Web mapping

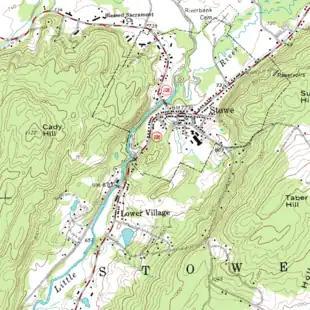
A USGS DRG - a static map

Static web pages are "view only" without animation or interactivity. These maps were often used before technological advancements allowed the user to interact. These files are created once, often manually, and infrequently updated. Typical graphics formats for static web maps are PNG, JPEG, GIF, or TIFF (e.g., drg) for raster files, SVG, PDF or SWF for vector files. These include scanned paper maps not designed as screen maps. Paper maps have a much higher resolution and information density than typical computer displays of the same physical size, and might be unreadable when displayed on screens at the wrong resolution.